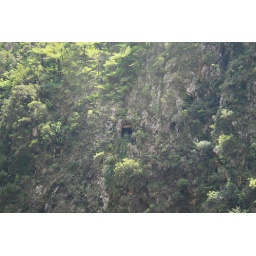
Miners cut these windows in the rock face to dump spoil from the diggings into the river below